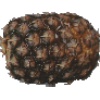
Label: Pineapple 1